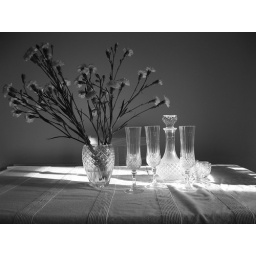
Wintry sunlight filtering in through the kitchen windows lit up the glassware on the table and the vase of chrysanthemums.